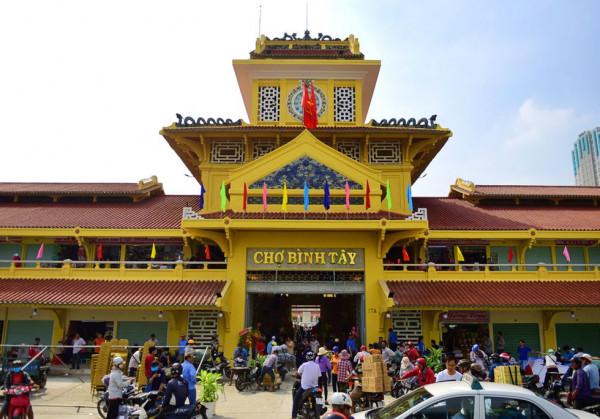
có nhiều người xuất hiện ở phía trước của khu chợ